Occupy Toronto

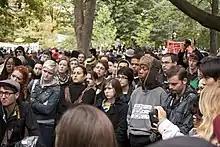
Occupy Toronto protesters on October 15th, 2011

Demonstrators gathered at the intersection of King St. and Bay St. at around 10 am on the 15 October 2011 Global Day of Action and then moved to St. James Park while stressing the importance of a peaceful demonstration and the desire to be heard as a single voice. Early numbers put the visible turnout fluctuating at between 2000 and 3000 participants, including NDP MP Peggy Nash, Joel Duff of the Ontario Federation of Labour, and CUPE Ontario President Fred Hahn. After the first few hours, as the sunset progressed the numbers significantly dropped into the hundreds.